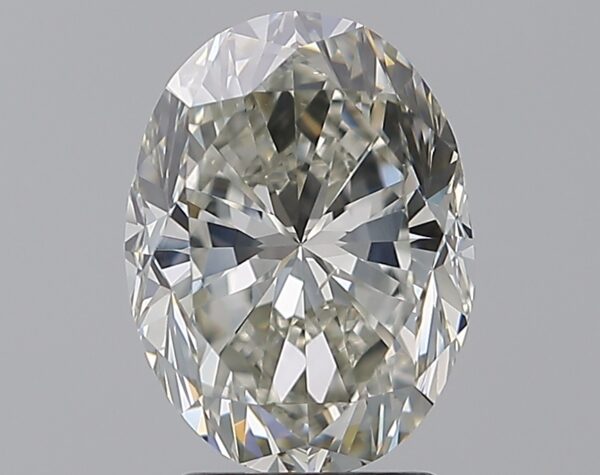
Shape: oval
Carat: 3
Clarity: SI1
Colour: J
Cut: GD
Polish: EX
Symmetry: VG
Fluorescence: N
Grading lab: GIA
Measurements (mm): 10.29 x 7.67 x 5.35